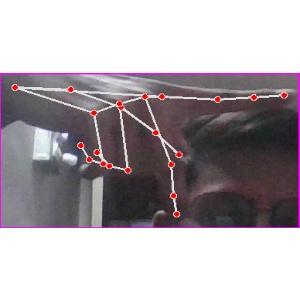
अक्षर: प